Question: Please indicate a possible affordance area of baseball bat that can be used for hitting
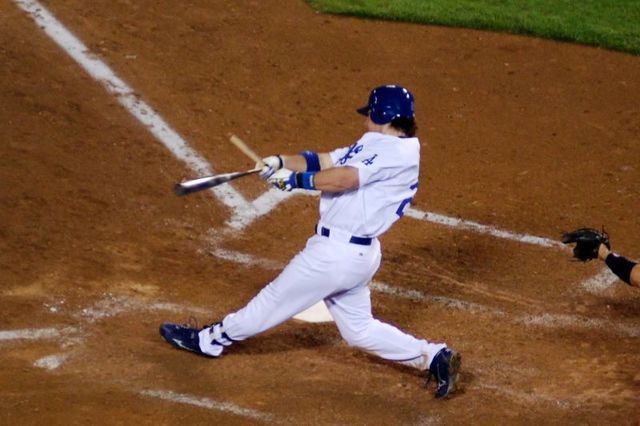
Answer: [173.375, 175.575, 221.511, 199.982]